Beyond the Line of Duty

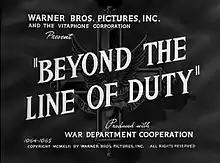
Title frame

Beyond the Line of Duty is a 1942 American short propaganda film, directed by Lewis Seiler. The documentary film reenacted the life and career of United States Army Air Corps Captain Hewitt T. "Shorty" Wheless.